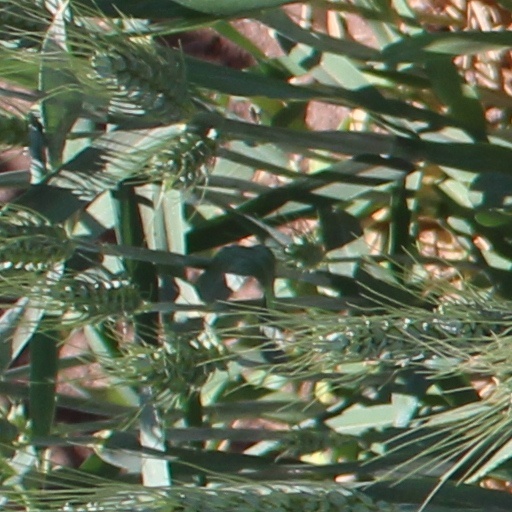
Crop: wheat